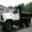
Label: truck